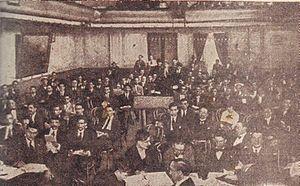
Le Parti communiste est un parti politique communiste argentin. Fondé le 6 janvier 1918 sous le nom de Parti socialiste internationaliste à partir d'une scission du Parti socialiste, le parti a adhéré en mai 1919 à l'Internationale communiste puis, après acceptation des 21 conditions d'admission, a adopté en décembre 1920 le nom de Parti communiste. Une branche juvénile, la Federación Juvenil Comunista de la Argentina, a été créée le 12 avril 1921. Il participe au Forum de São Paulo créé par le Parti des travailleurs brésilien et à la coalition du Front pour la victoire pour soutenir le gouvernement péroniste de gauche de Cristina Fernández de Kirchner.